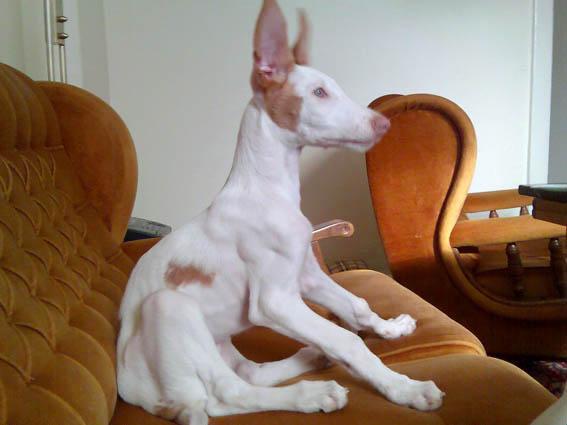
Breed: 210-n000006-Ibizan_hound